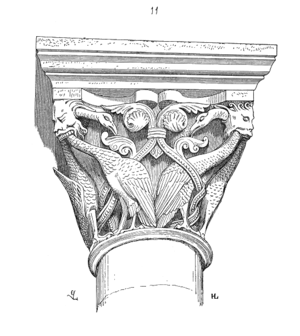
L’abbaye Notre-Dame de Déols ou abbaye Notre-Dame de Bourg-Dieu est une ancienne abbaye bénédictine, maintenant très largement en ruines, située à Déols en Bas-Berry, dans le département de l'Indre, près de Châteauroux. Elle est fondée le 2 septembre 917 par Ebbes le Noble, seigneur de Déols. Il imite en cela son seigneur Guillaume Iᵉʳ d'Aquitaine, comte d'Auvergne de Berry, de Limousin, de Lyon et de Mâcon, qui peu d'années auparavant avait fondé l'abbaye de Cluny en Saône-et-Loire. Tout comme son puissant modèle bourguignon, l'abbaye est placée sous l'autorité directe du pape, et non sous celle de l'archevêque de Bourges.